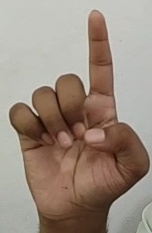
ASL sign: D